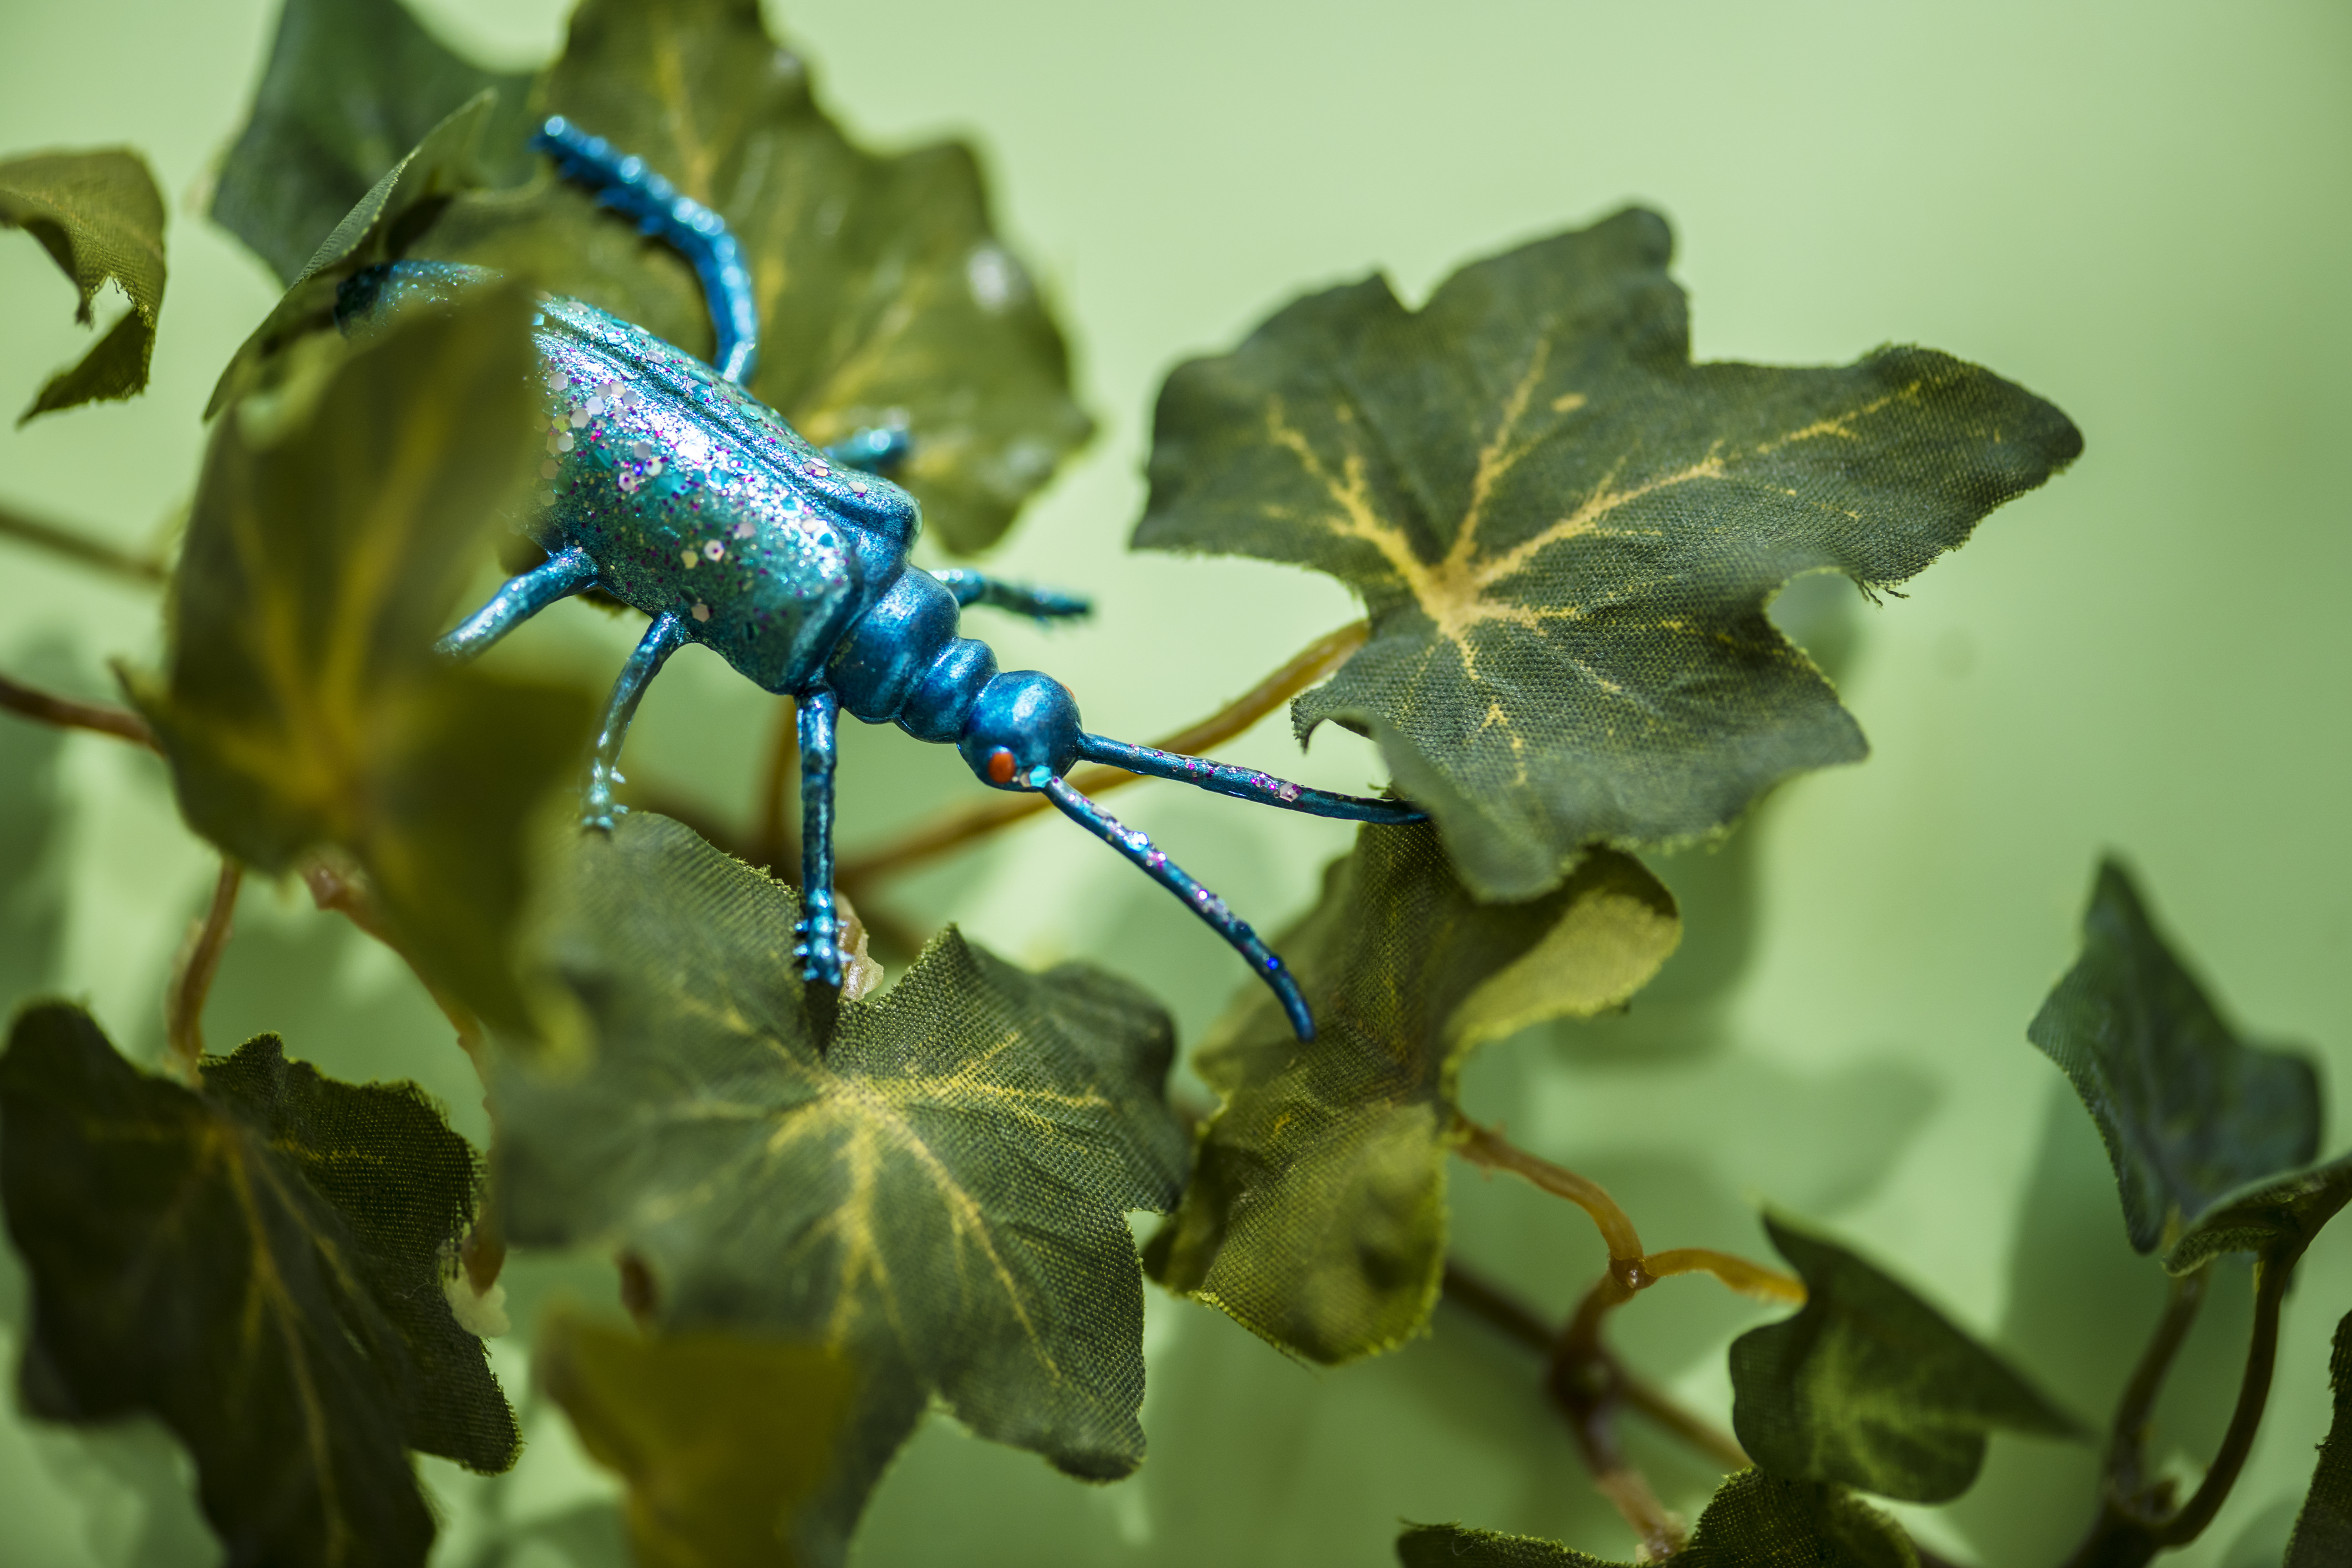
art, artificial, background, bright, bug, bugs, close up, closeup, cockroach, colorful, creativity, fake, fun, green, insect, isolated, lay flat, leaf, plant, flora, macro photography